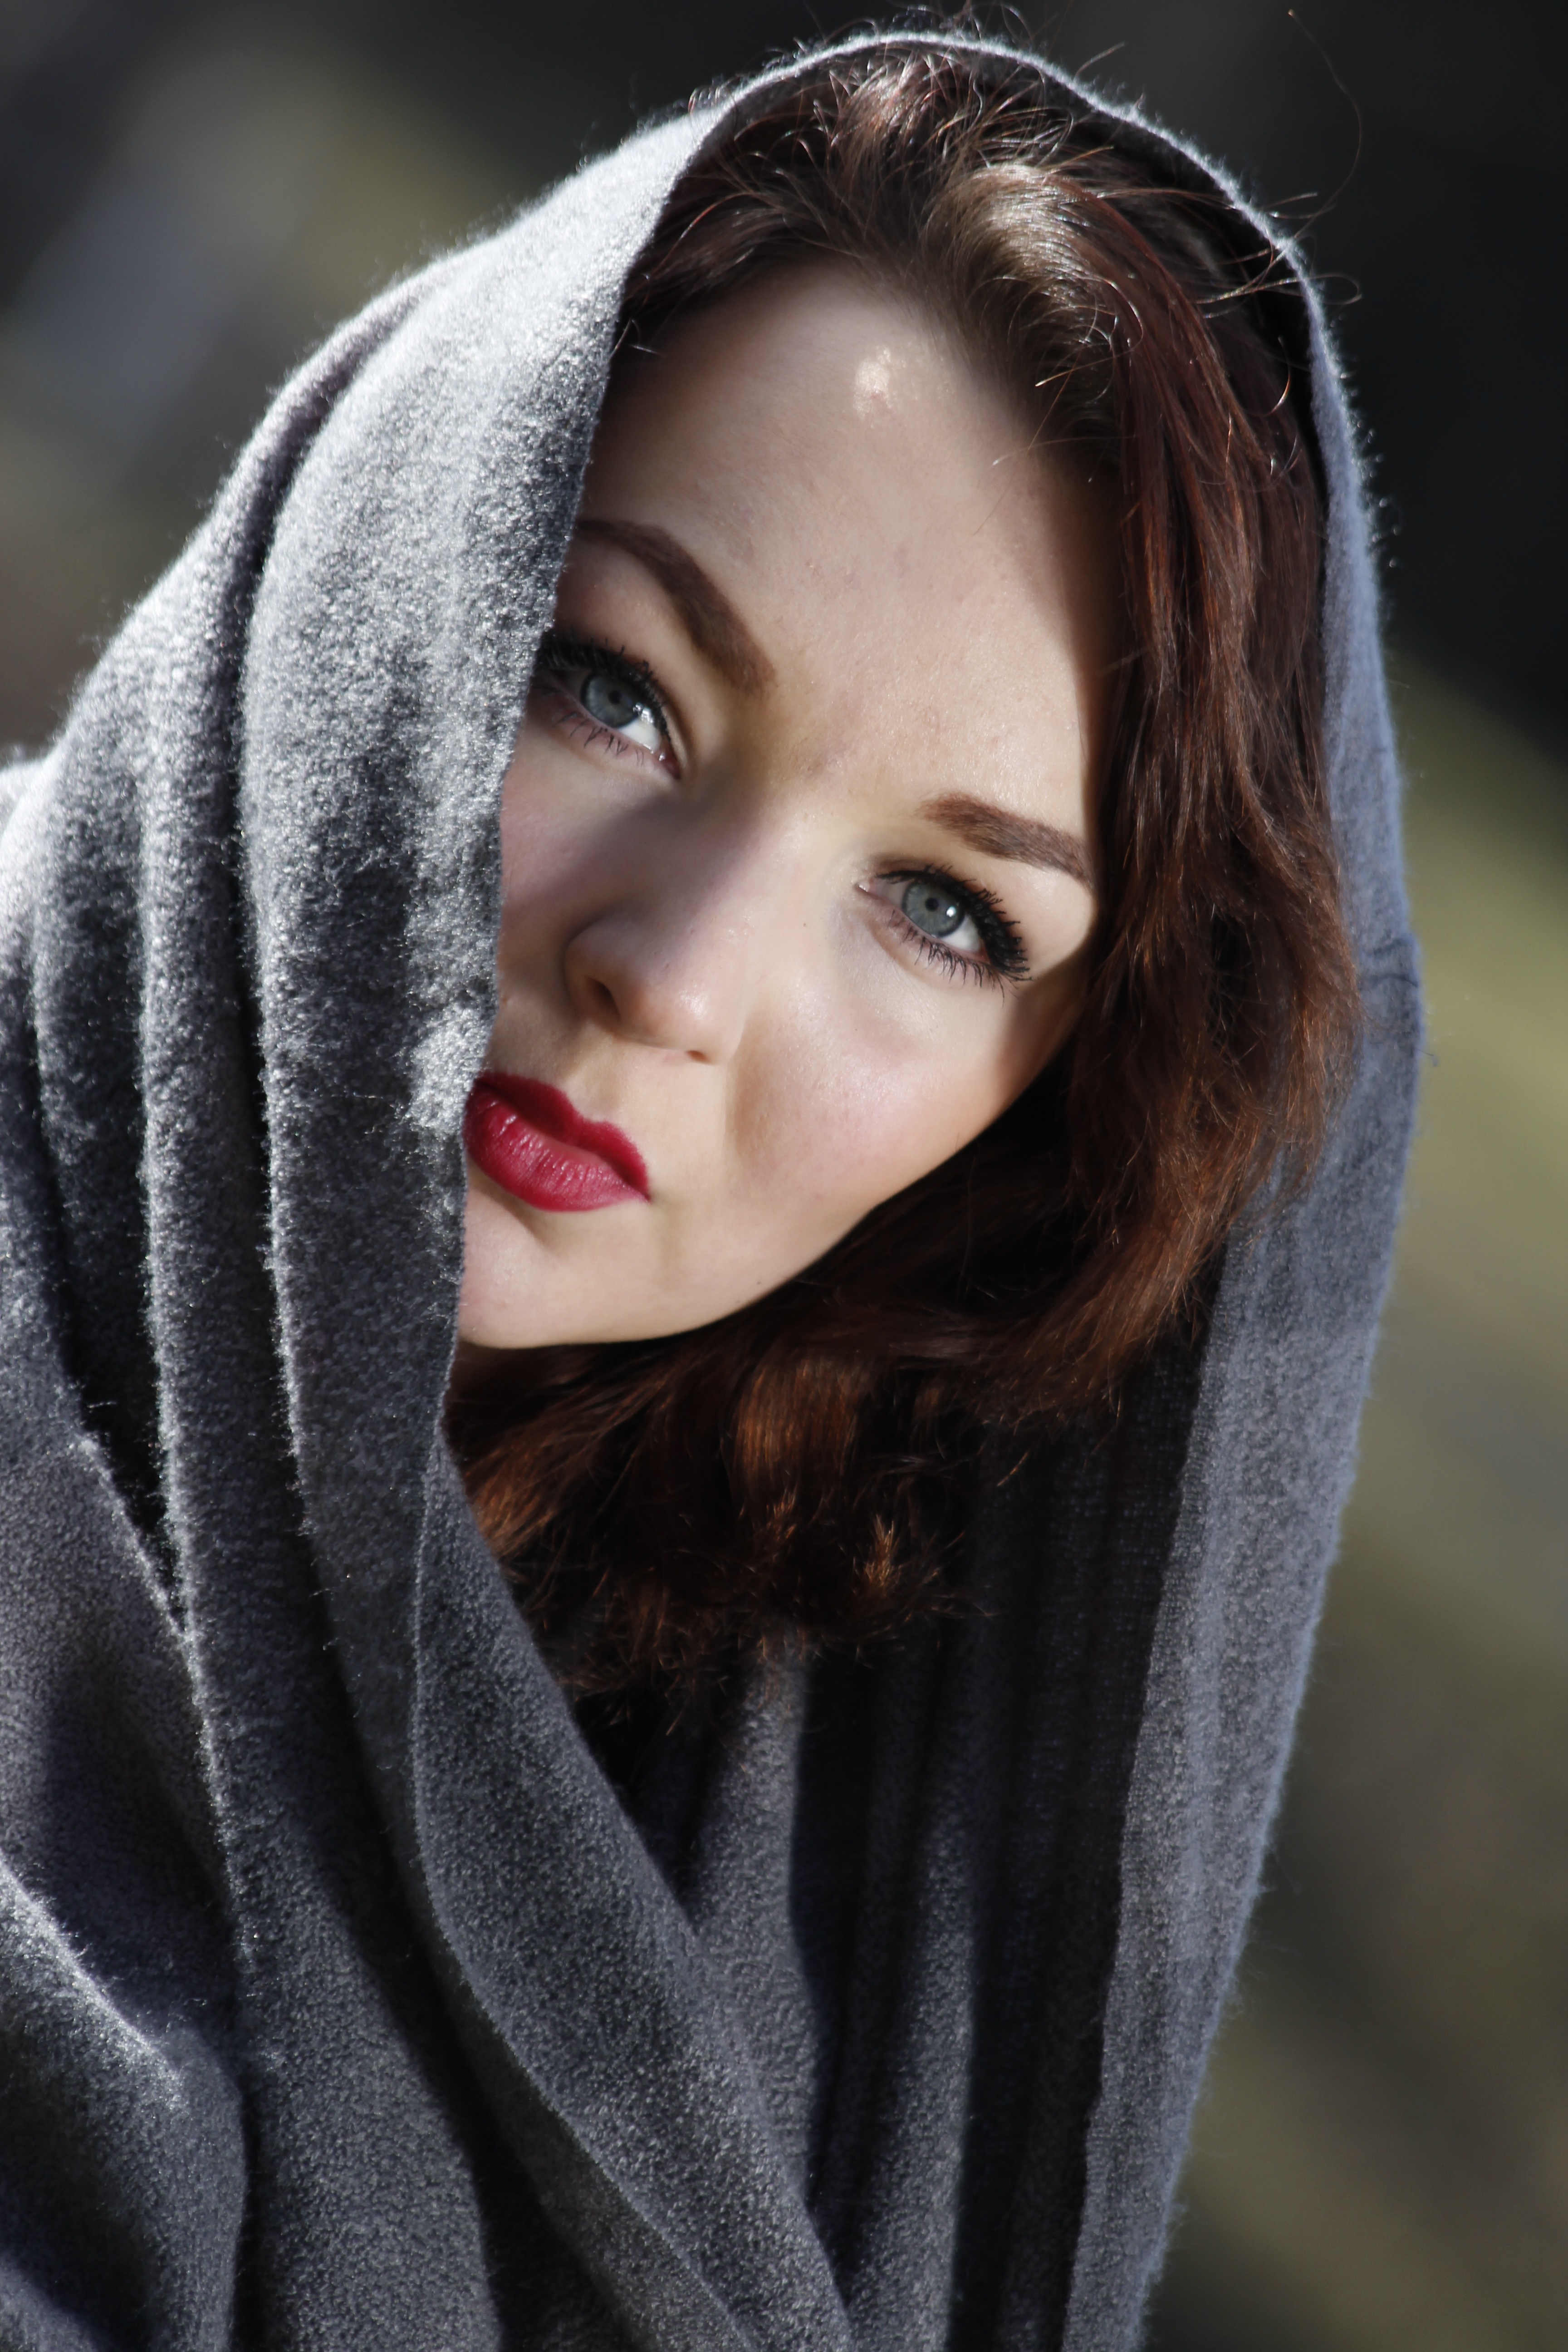
person, light, girl, woman, hair, photography, portrait, model, young, fashion, clothing, lady, scarf, hairstyle, long hair, close up, human body, face, one, algae, eye, head, lips, beauty, eyebrows, version, tenderness, photo shoot, brown hair, portrait photography